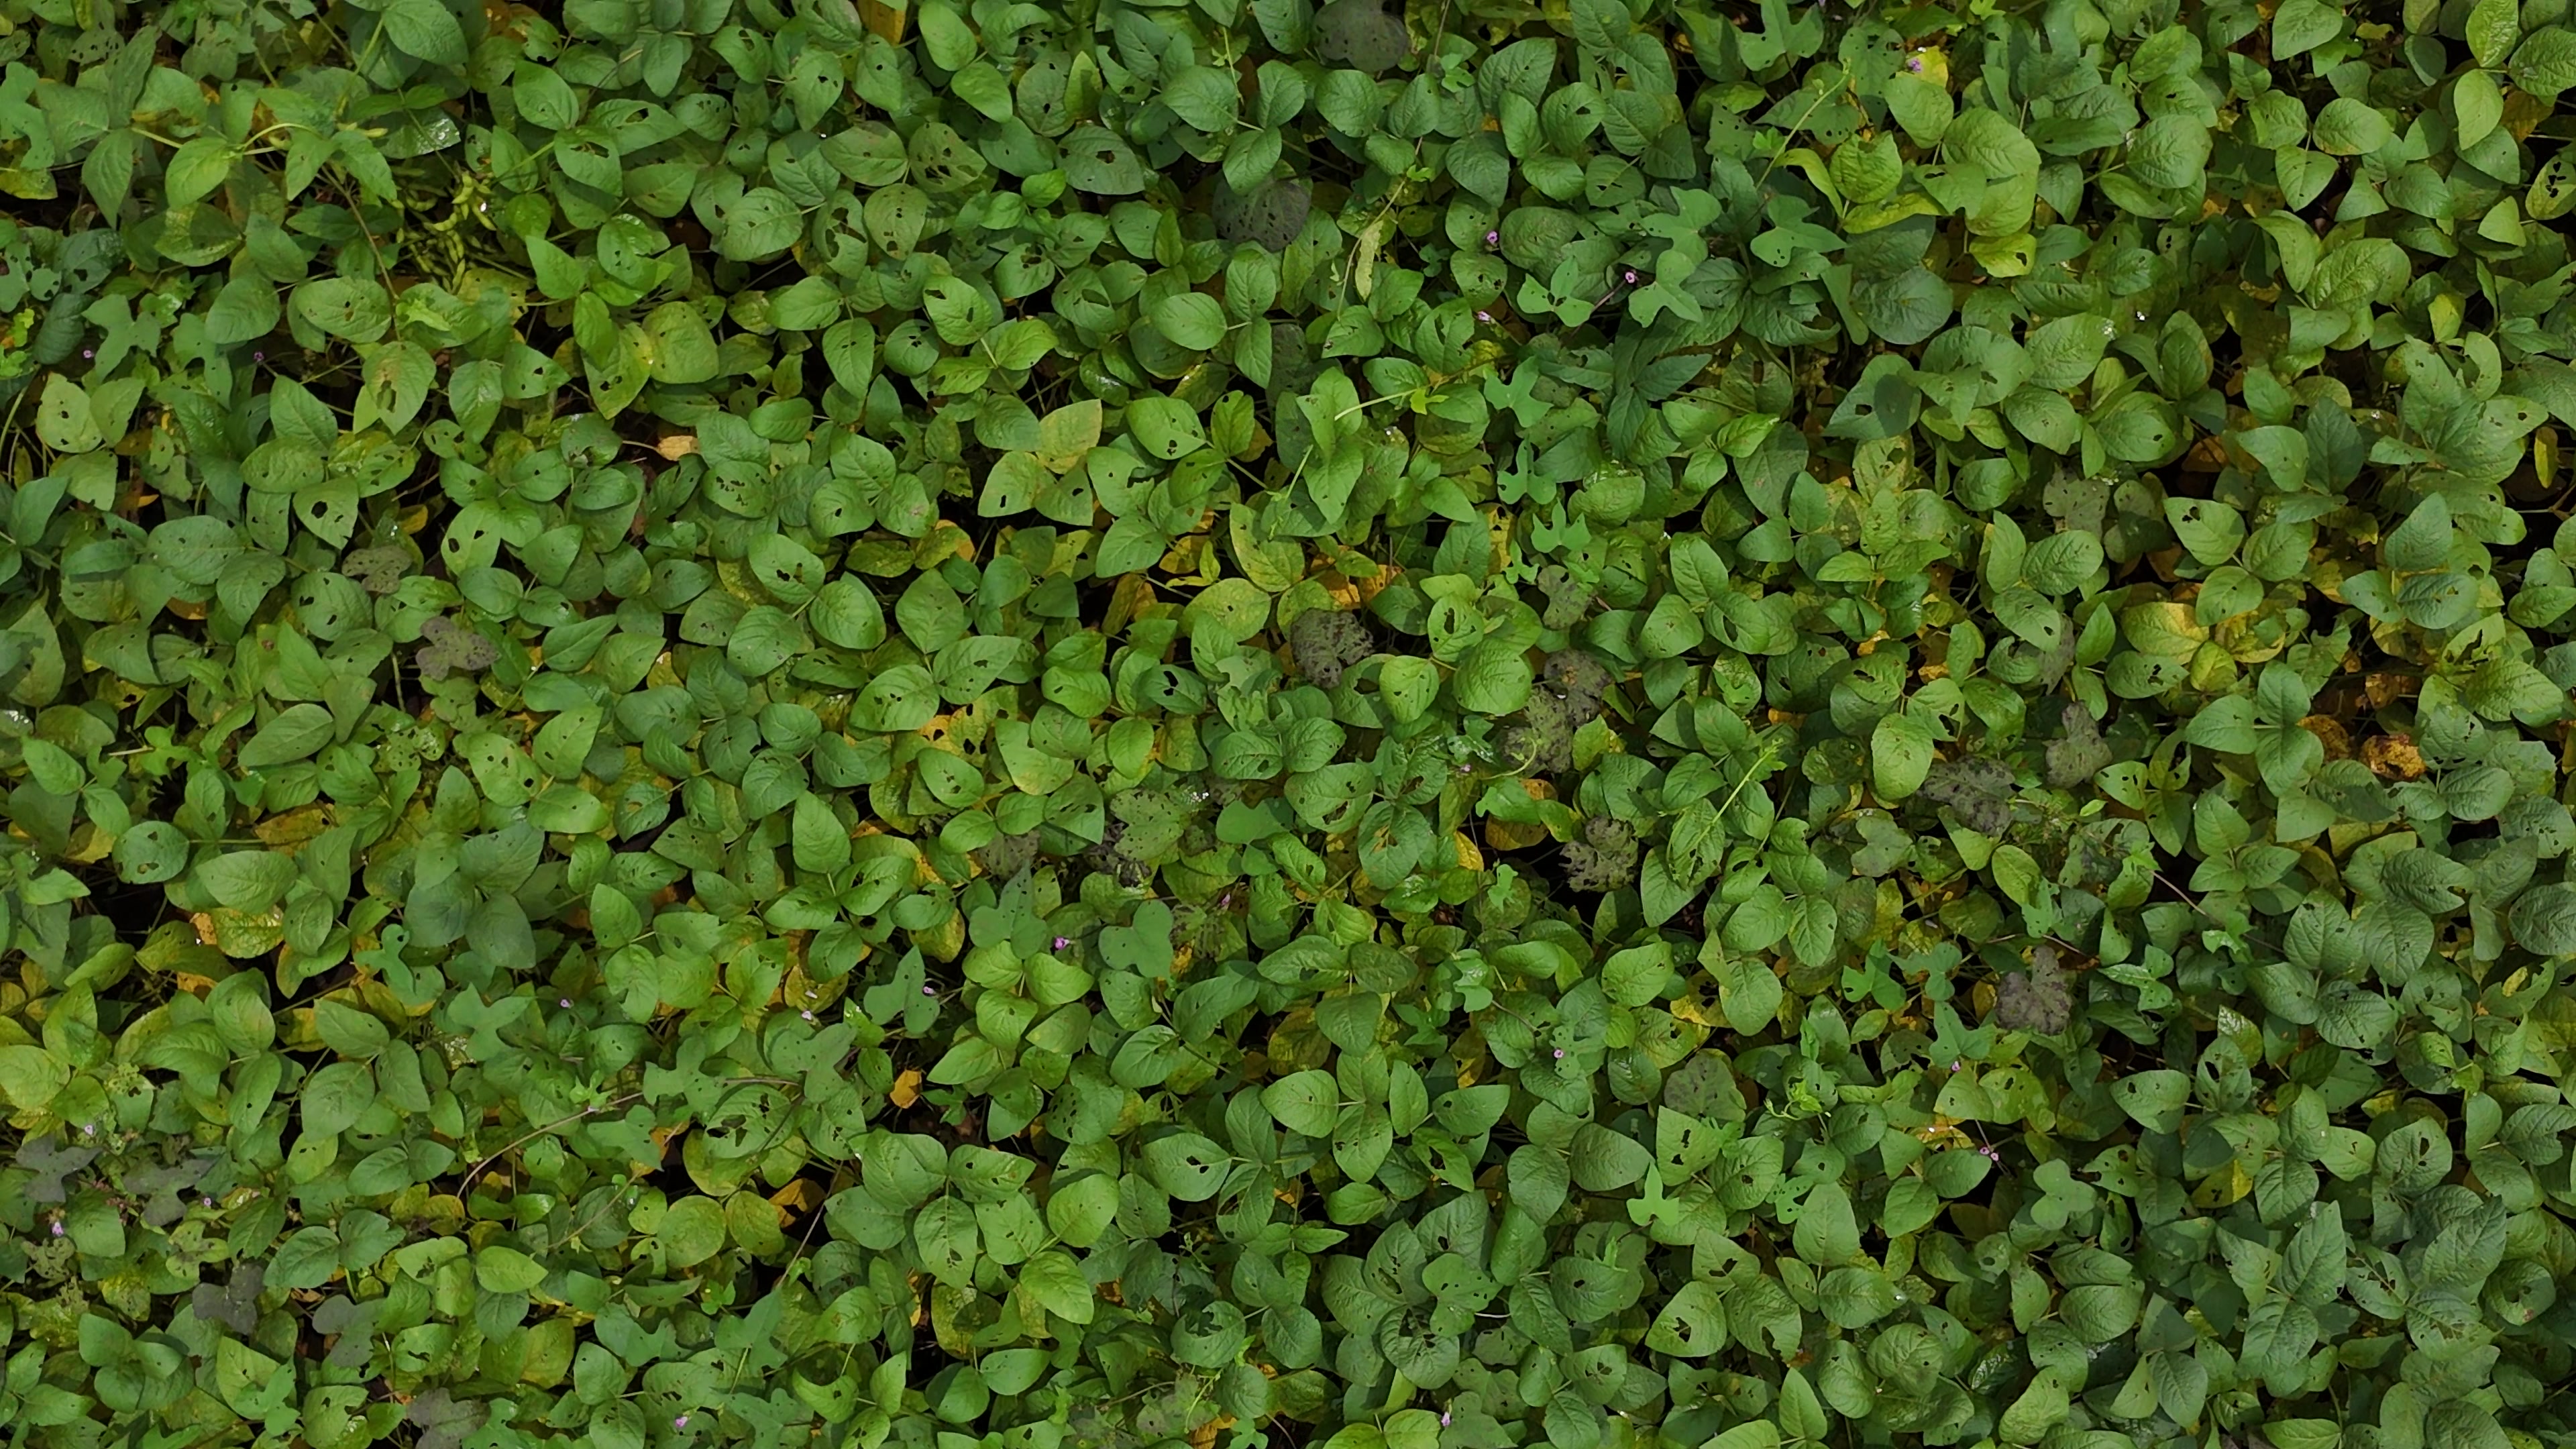
Label: Mosaic